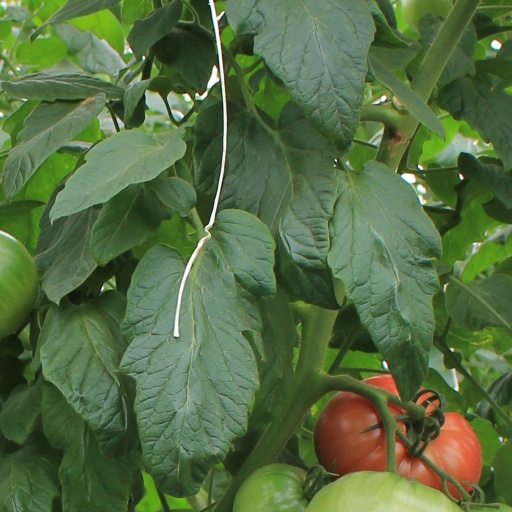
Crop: tomato